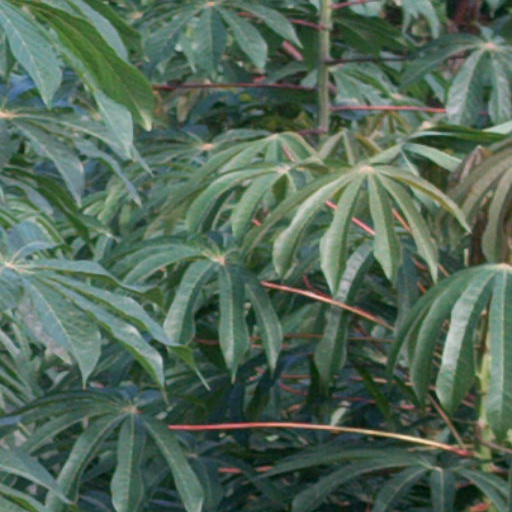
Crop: cassava